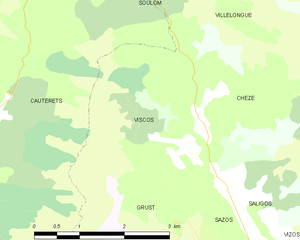
Carte des communes françaises
Viscos est une commune française située dans le département des Hautes-Pyrénées, en région Occitanie.